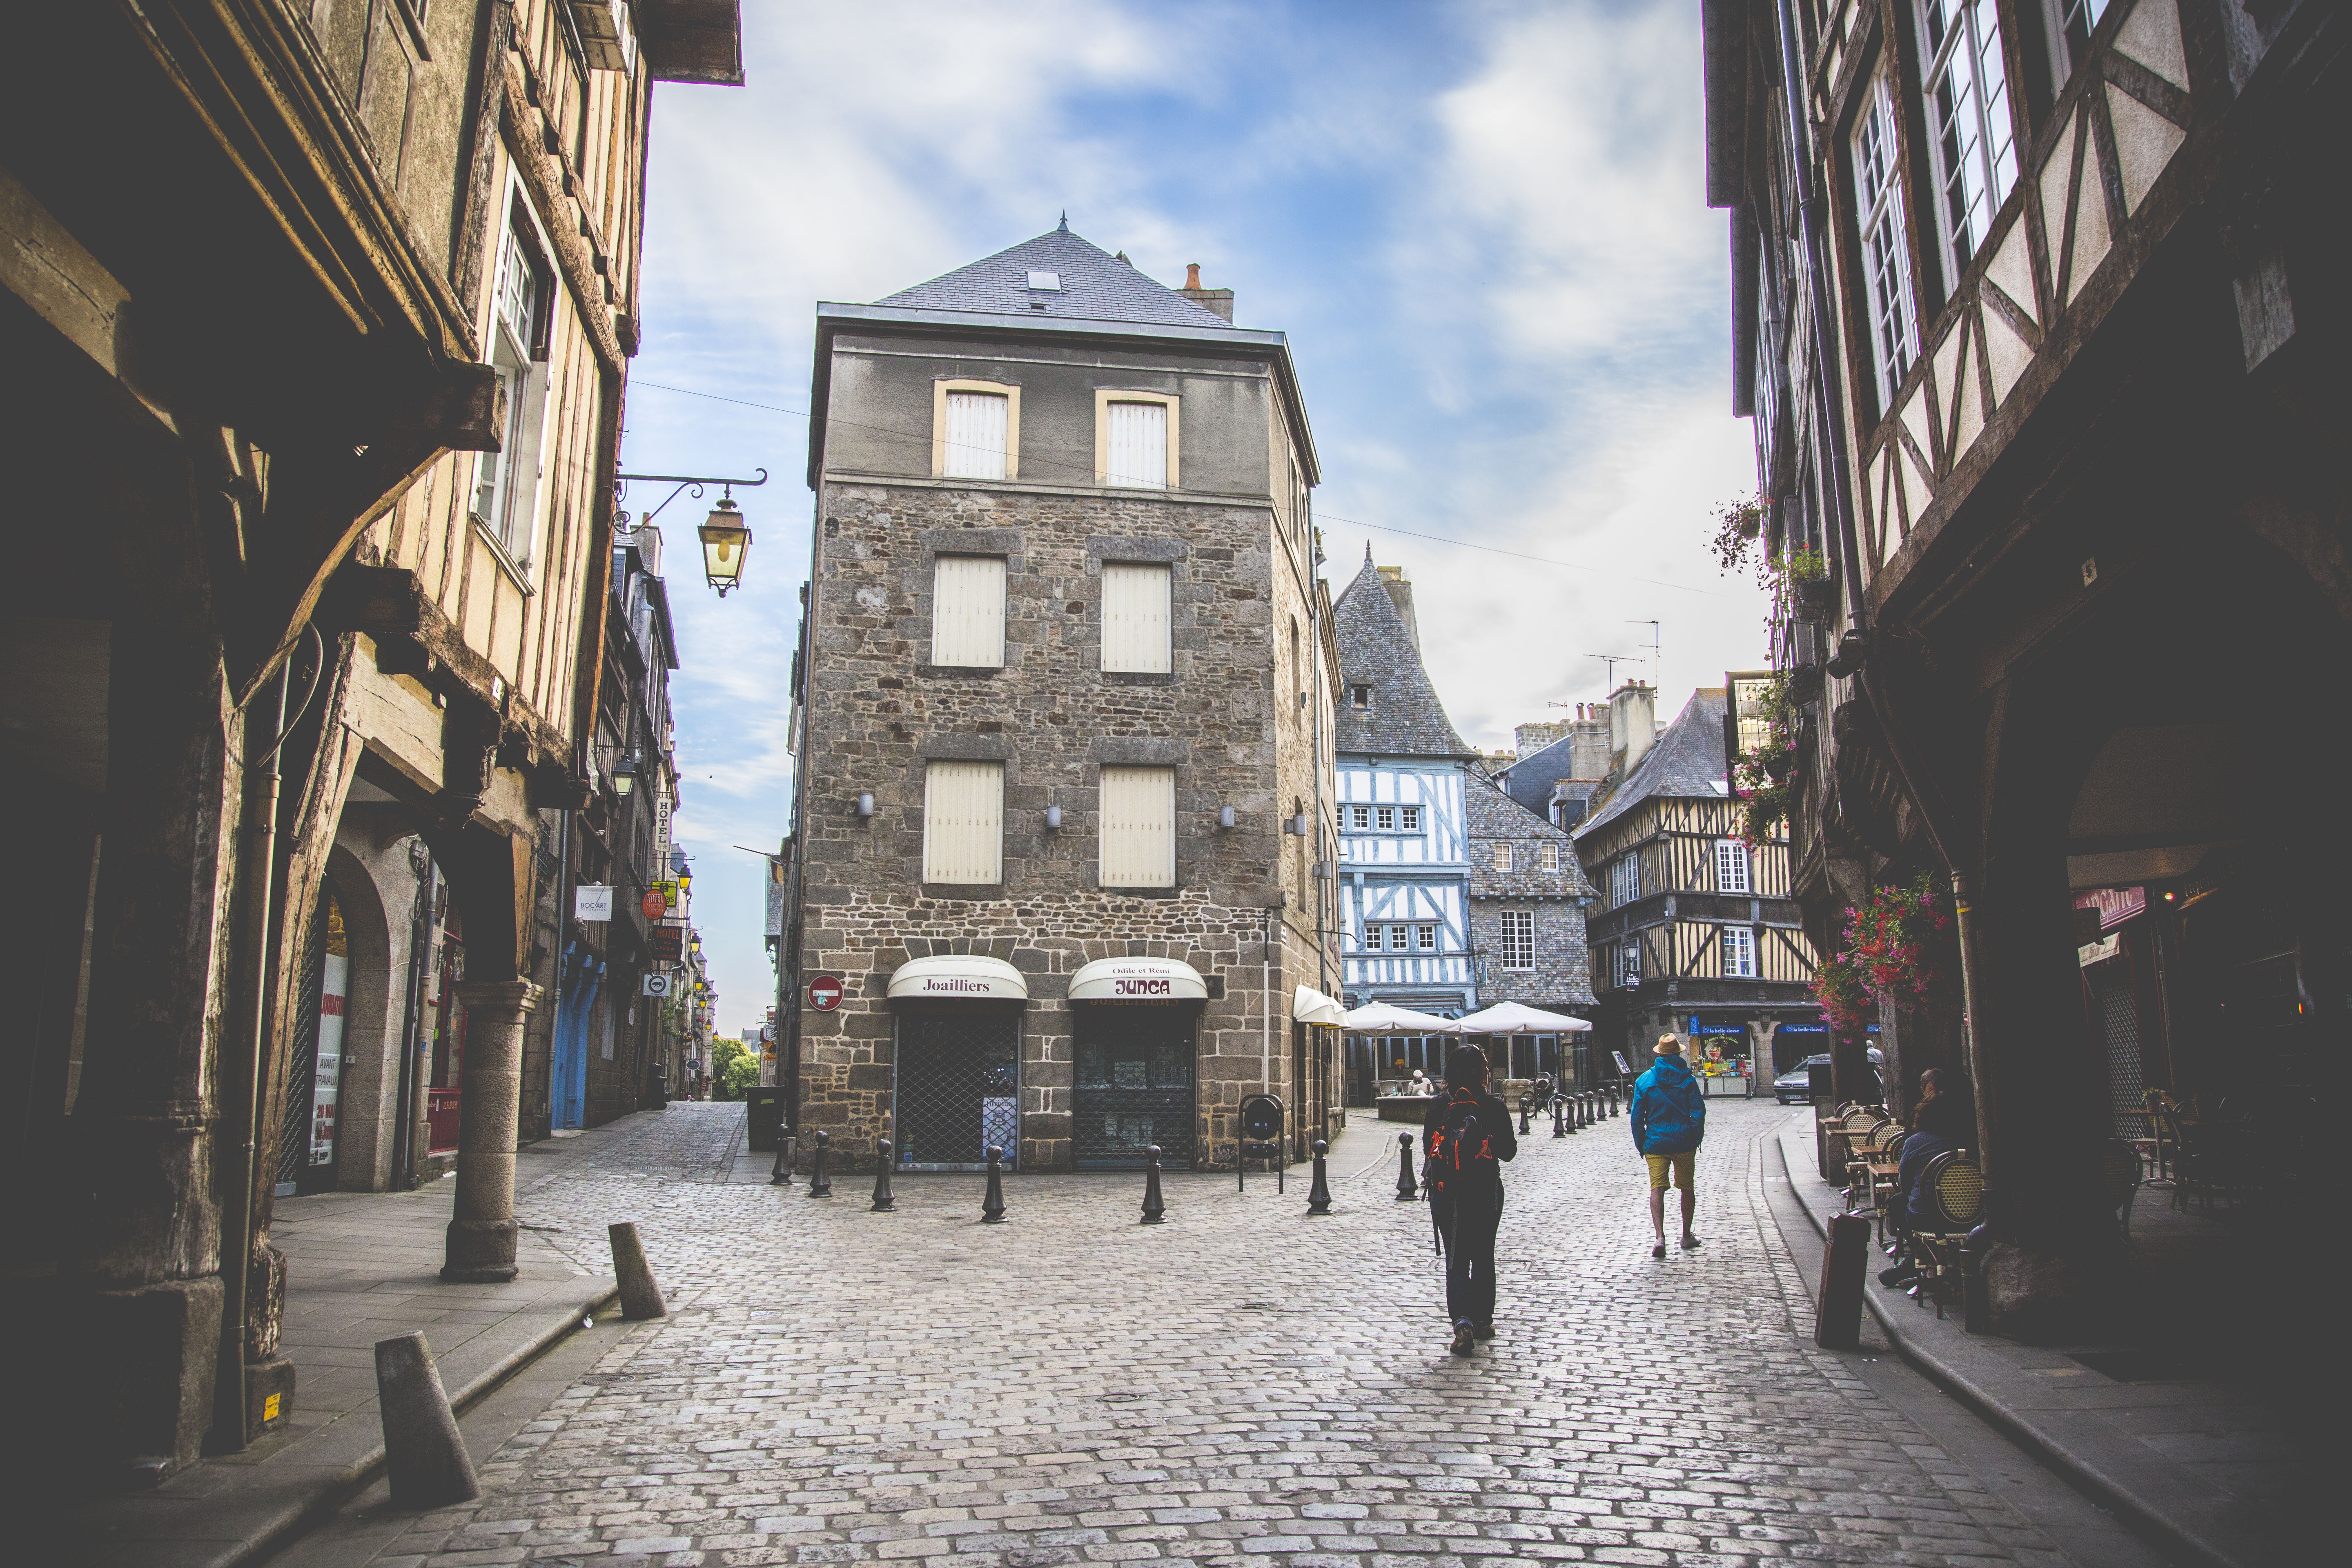
winter, architecture, road, street, house, town, alley, city, cityscape, downtown, castle, facade, tourism, medieval, infrastructure, tiles, heritage, keep, middle ages, dinan, neighbourhood, chivalry, paved street, urban area, human settlement